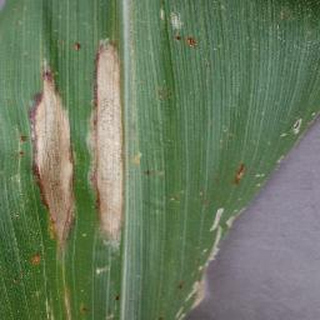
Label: corn_northern_leaf_blight